Jorge Alonso (footballer)

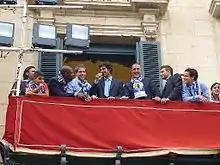
Alonso (with the microphone) with Hércules in 2010

Jorge Alonso Martín (born 5 January 1985) is a Spanish footballer who plays as a midfielder for CD Casillas.